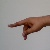
The image shows a hand gesture representing the letter 'P' in Indian Sign Language.